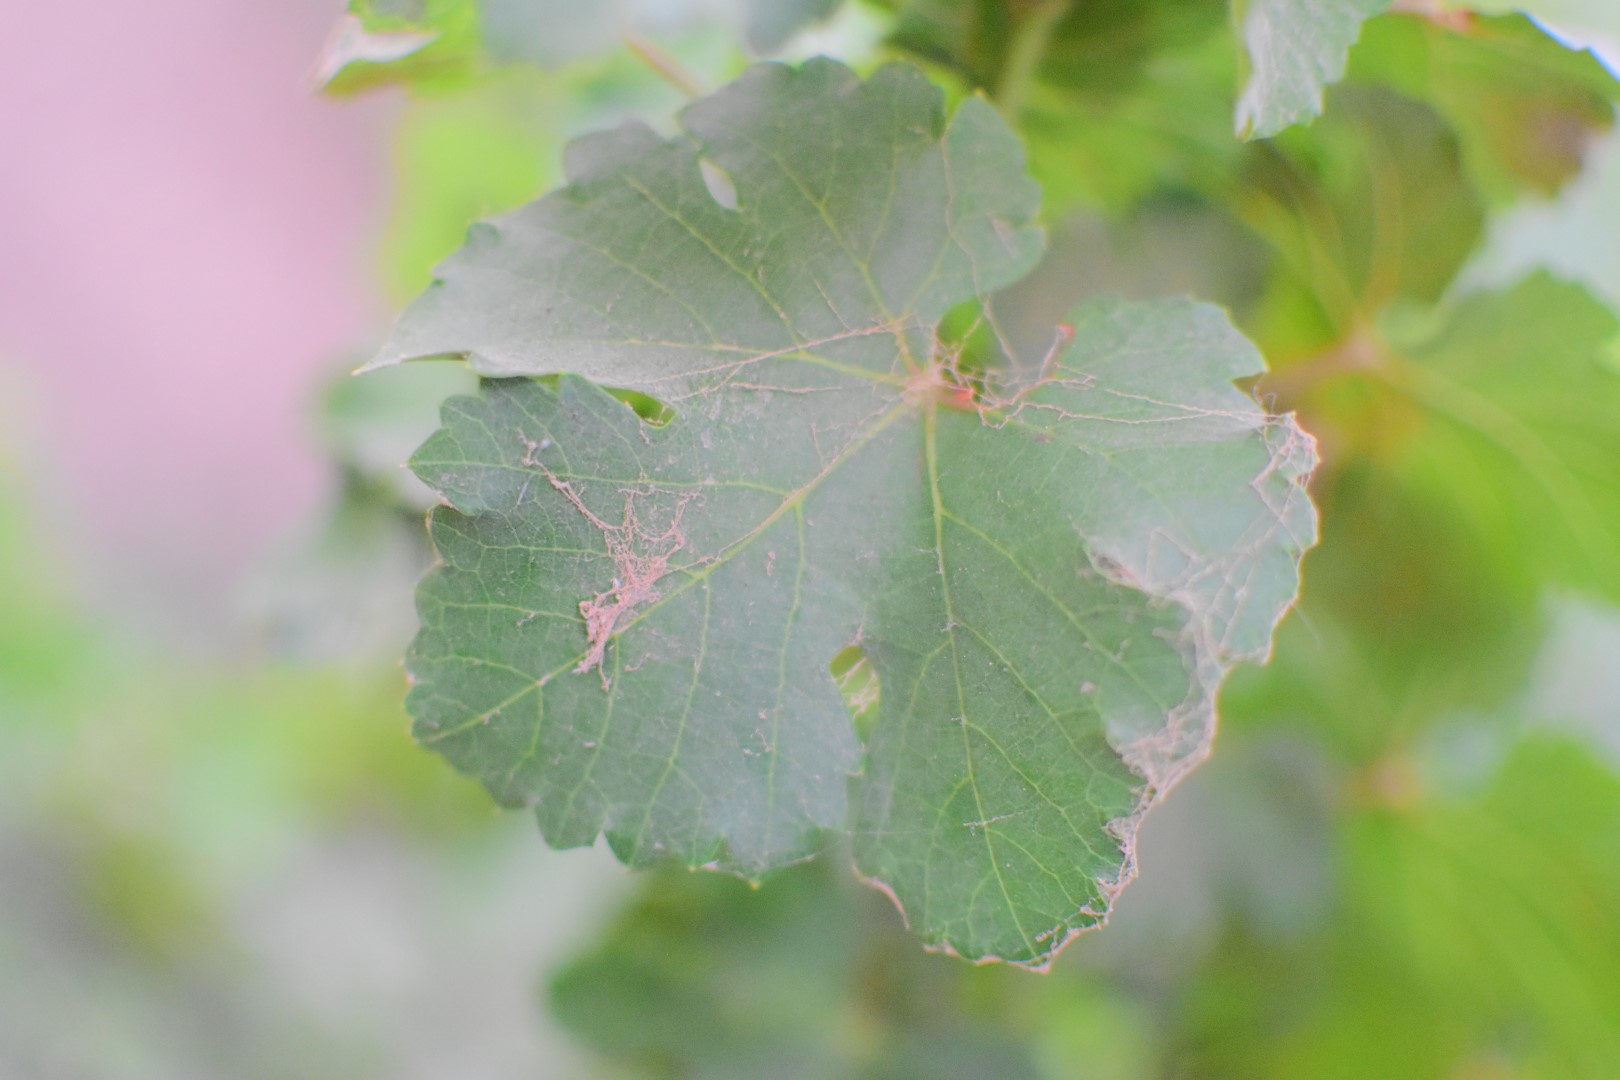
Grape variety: Aswud Balad